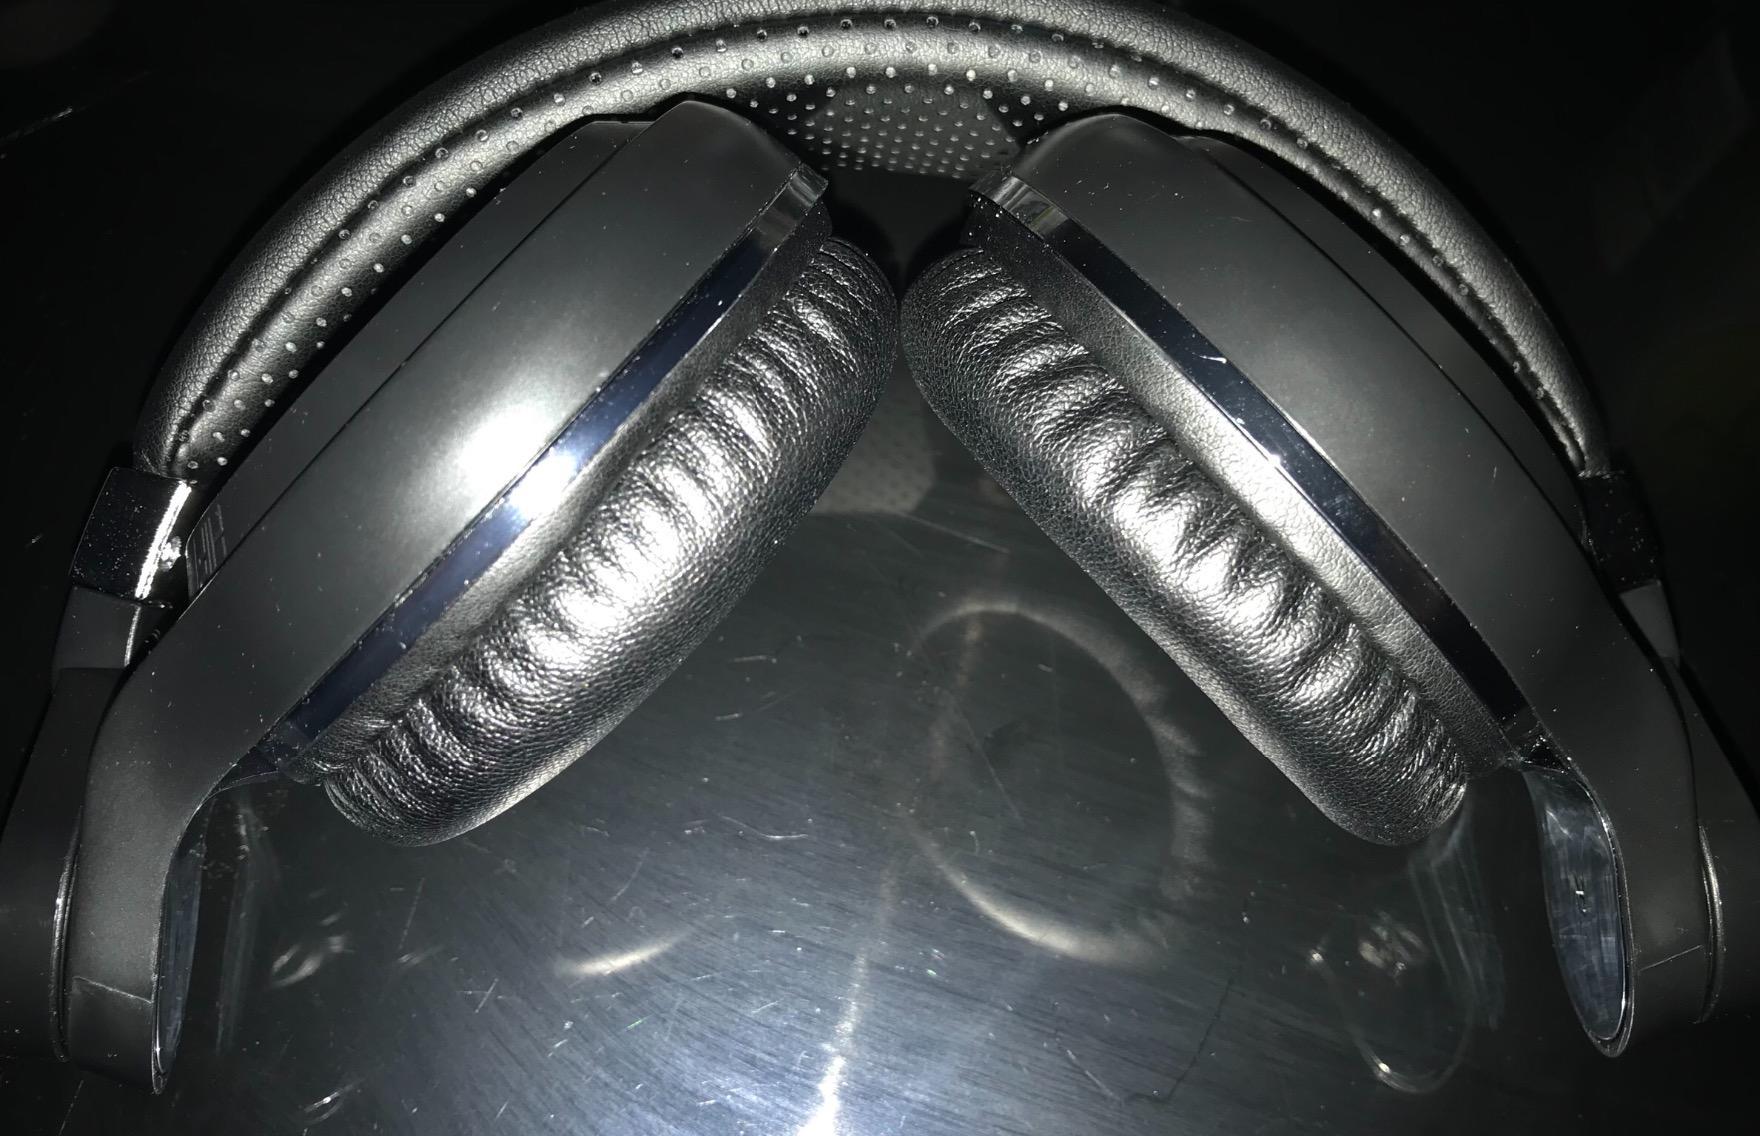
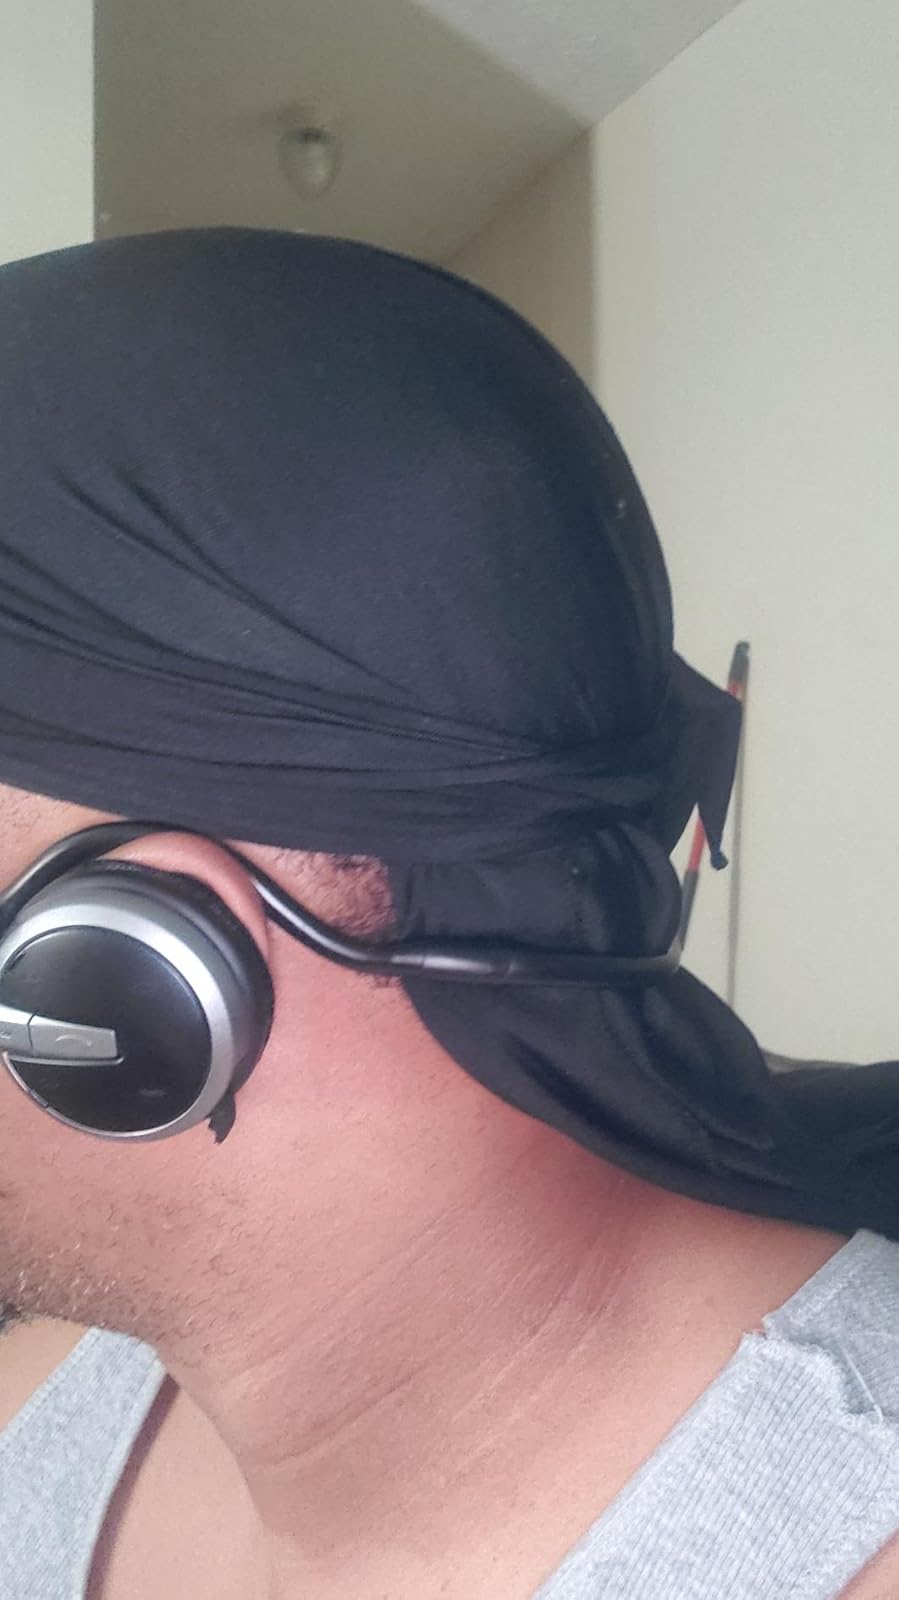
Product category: headphones
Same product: no